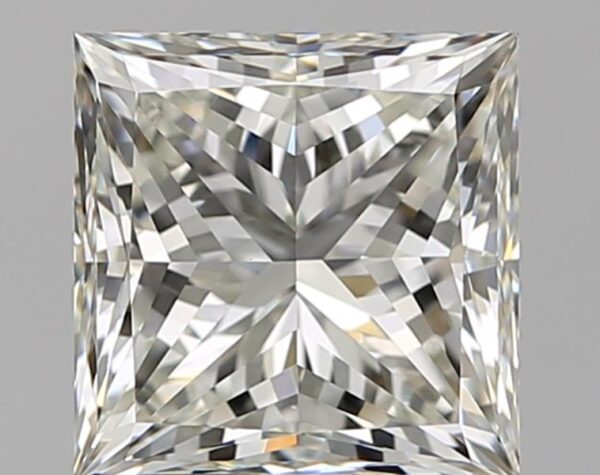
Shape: princess
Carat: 2.01
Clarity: VS1
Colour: J
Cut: EX
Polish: EX
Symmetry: EX
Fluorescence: N
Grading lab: GIA
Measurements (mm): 6.82 x 6.73 x 4.96